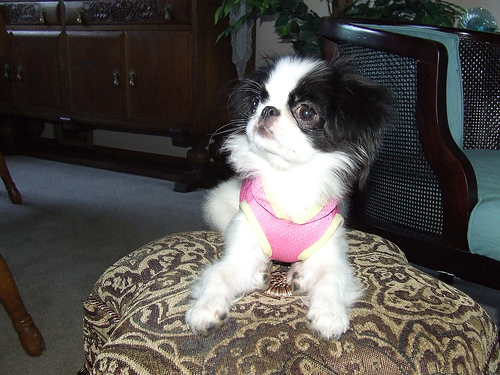
Animal: dog
Breed: japanese_chin